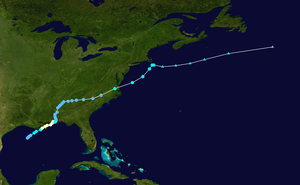
L'ouragan Danny est le seul ouragan qui ait touché les côtes des États-Unis durant la saison cyclonique 1997 dans l'océan Atlantique nord. C’est le second ouragan et la quatrième tempête tropicale de la saison.
La saison cyclonique 1997 dans l'océan Atlantique nord débute officiellement le 1ᵉʳ juin 1997 et se finit le 30 novembre 1997. Ces dates conventionnelles délimitent la période durant laquelle il est le plus probable qu'un cyclone tropical se forme.